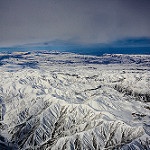
Label: mountain